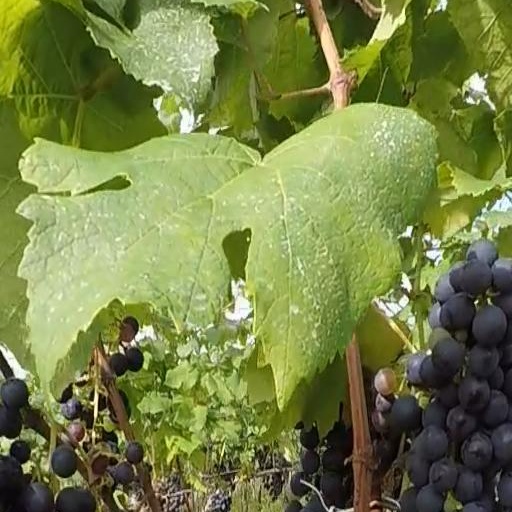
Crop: grape